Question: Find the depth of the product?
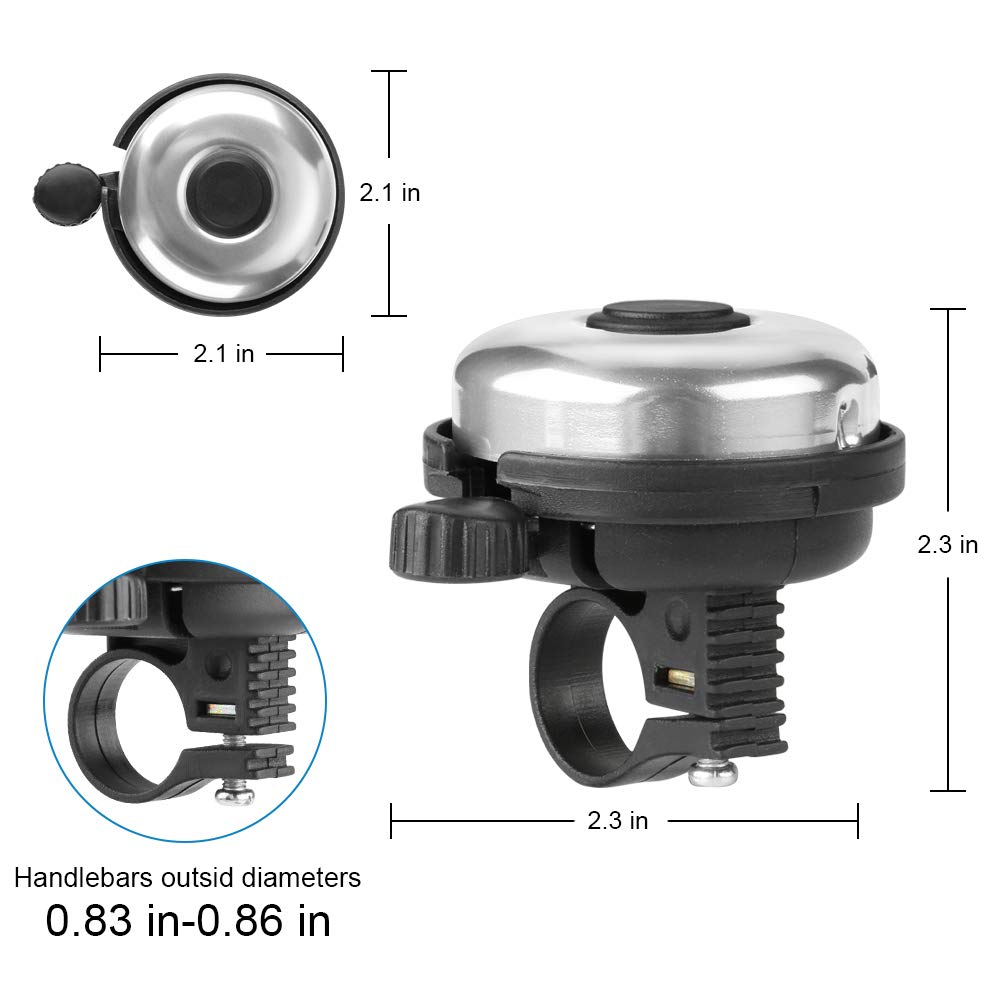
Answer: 2.1 inch